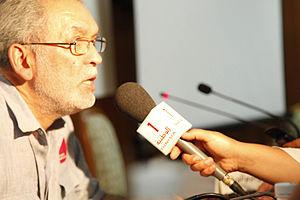
Kamel Jendoubi président de l'Instance supérieure indépendante pour les élections (Isie) - Tunisie, lors d'une conférence de presse le 12 juillet 2011
Kamel Jendoubi, né le 8 août 1952 à Tunis, est un militant des droits de l'homme et homme politique tunisien.